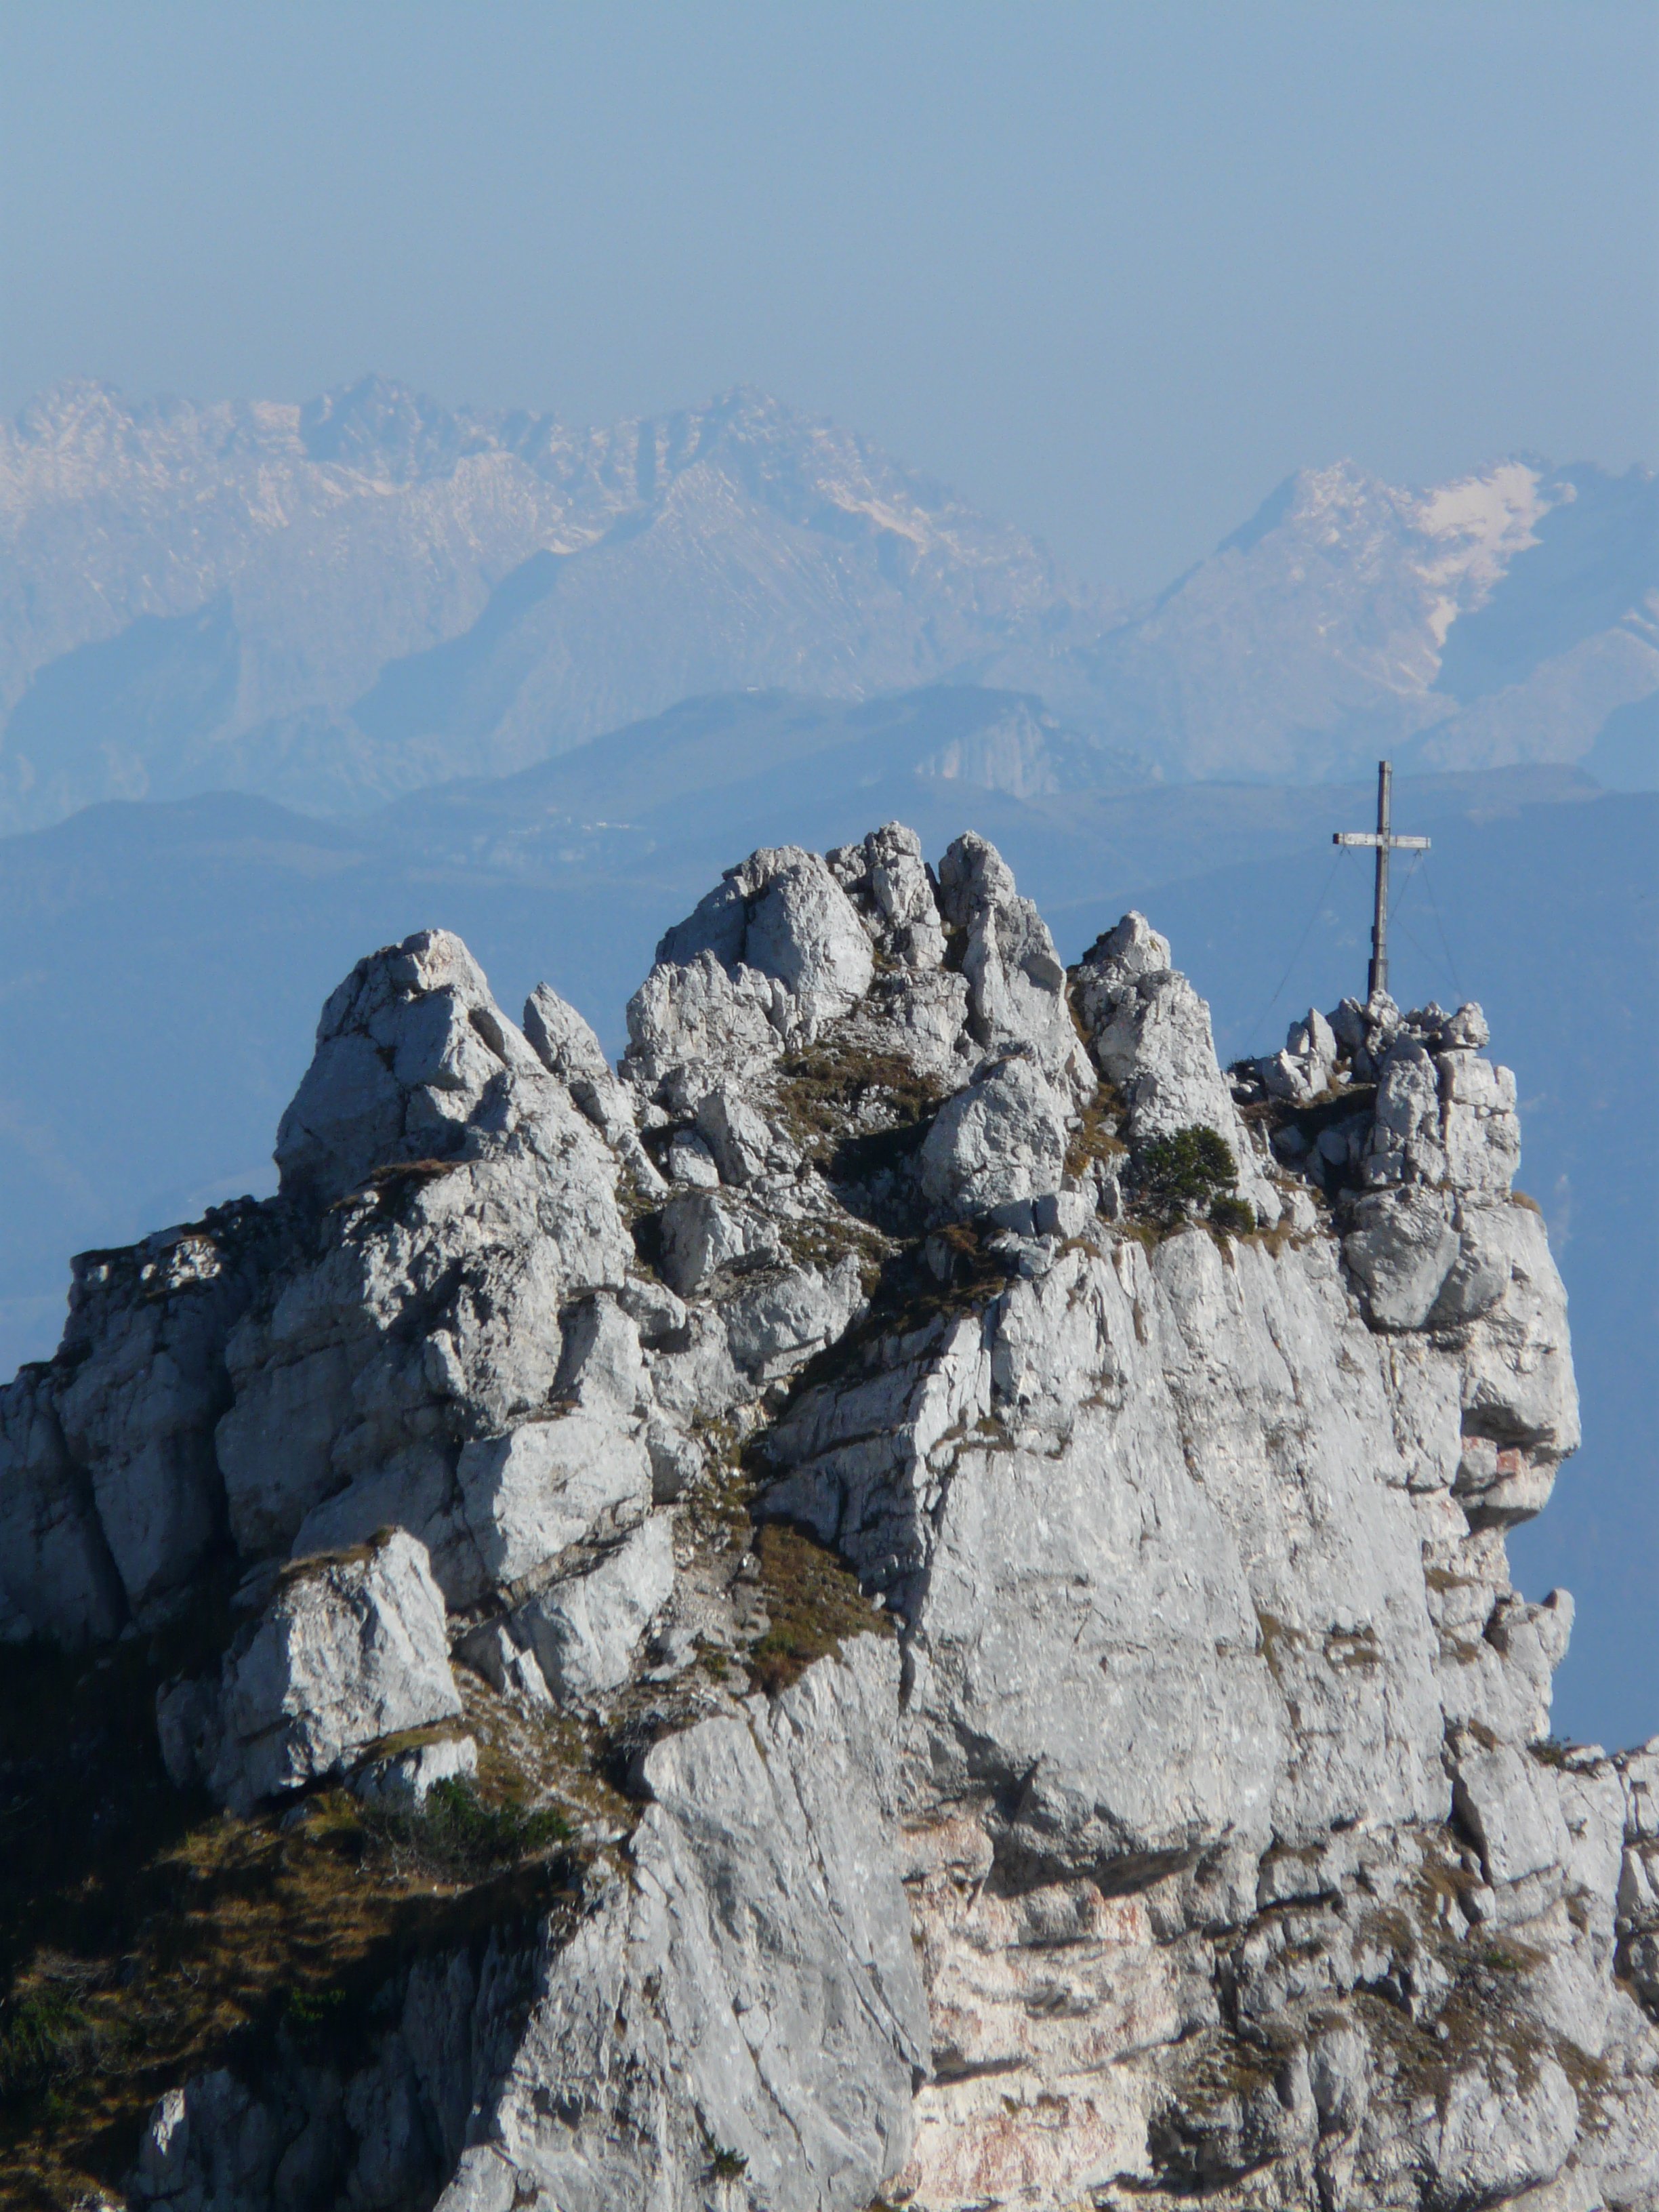
rock, walking, mountain, fog, adventure, mountain range, recreation, formation, cliff, haze, blue, terrain, ridge, summit, mountaineering, great, geology, sports, mountains, alps, plateau, back light, landform, mountain pass, outdoor recreation, mountainous landforms, ar te